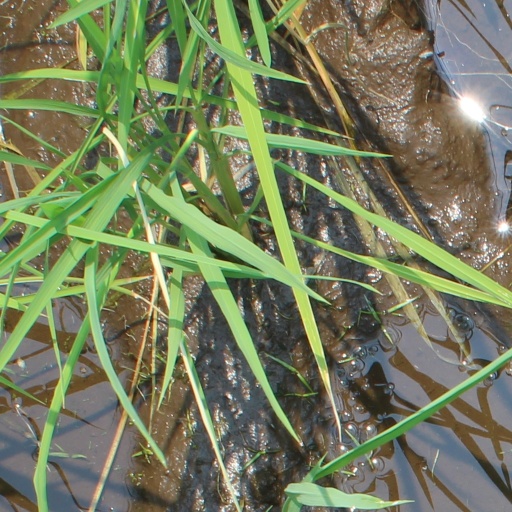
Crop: rice